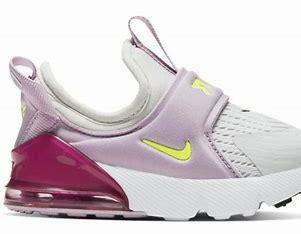
Brand: Nike
Model: Air Max 270 Extreme